Lexington-class battlecruiser

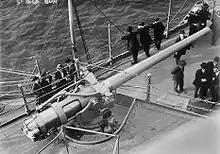
5"/51 cal, possibly on

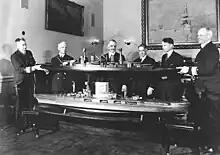
Two men in naval officer uniforms hold the ends of a two-meter model of a battlecruiser above a similarly sized model of a conversion to an aircraft carrier. Four men, mostly in civilian clothes, stand behind the models. The battlecruiser model has two large funnels and eight guns, and the conversion has a huge funnel and a long flight deck.

The original design of the "Lexington" class called for ten 14"/50 caliber guns of either the Mark 4, 5, or 6 variety to be mounted in four turrets (two triple superfiring over two double turrets) for the main armament. Designed in 1916 and put into service by 1918, these guns were installed on the - and "New Mexico"-class battleships. The guns were capable of firing a armor-piercing (AP) projectile at a muzzle velocity of 2,800 fps (853 m/s) to a range of at a maximum angle of 15 degrees.